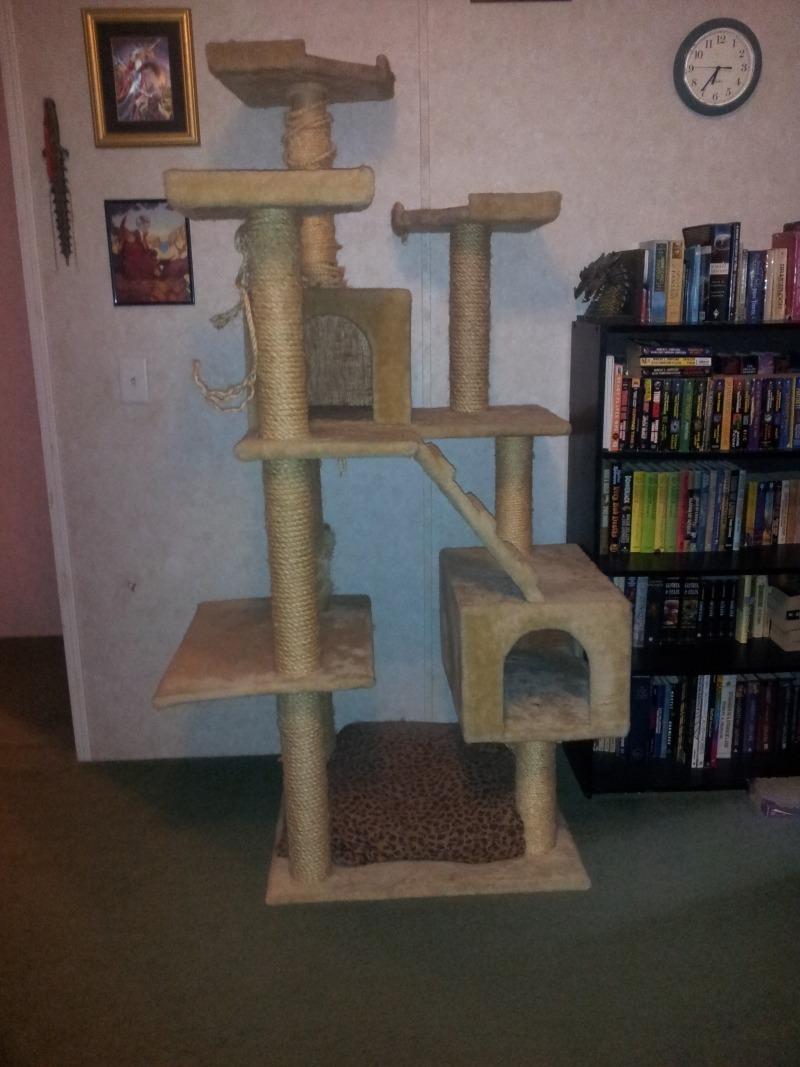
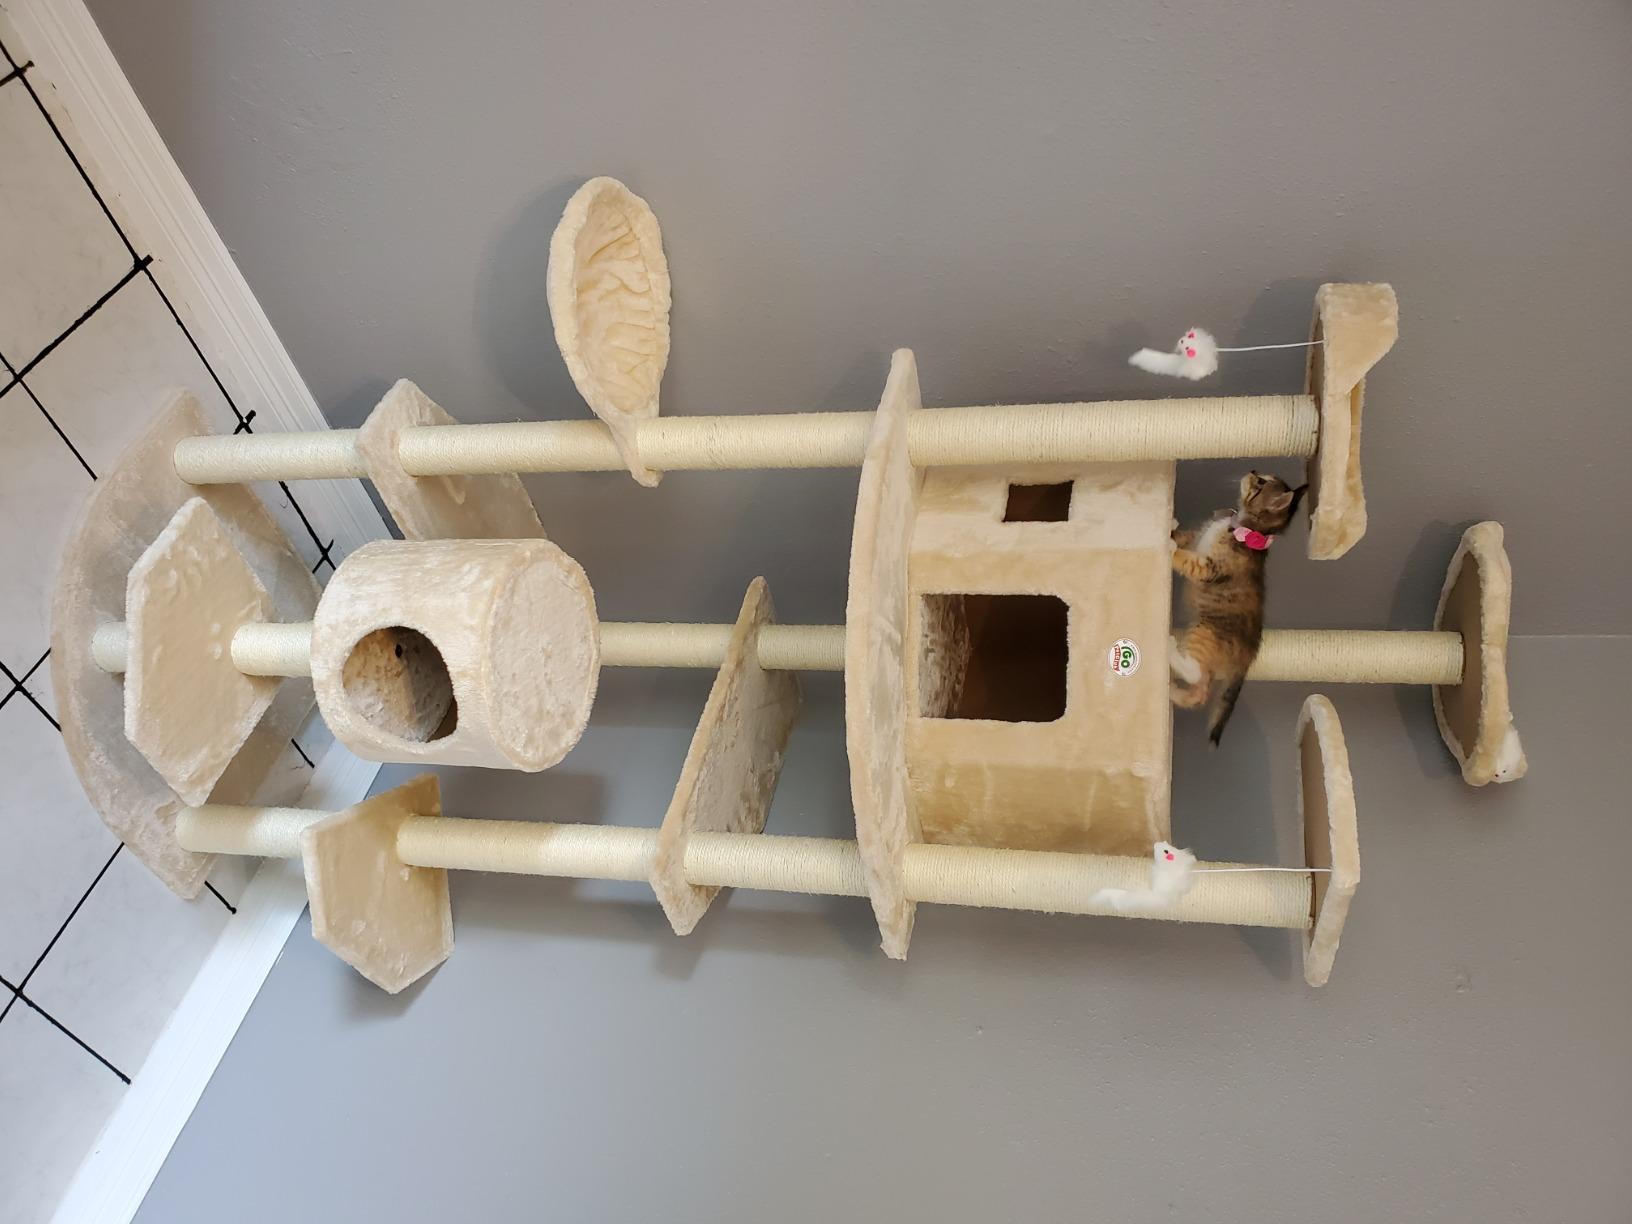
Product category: items_cat tree
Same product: no